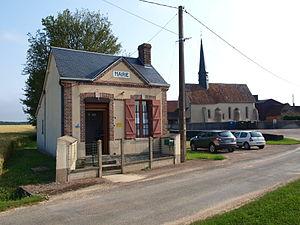
Thorailles (Loiret, France)
Thorailles est une commune française, située dans le département du Loiret en région Centre-Val de Loire.